2011–12 Serie D

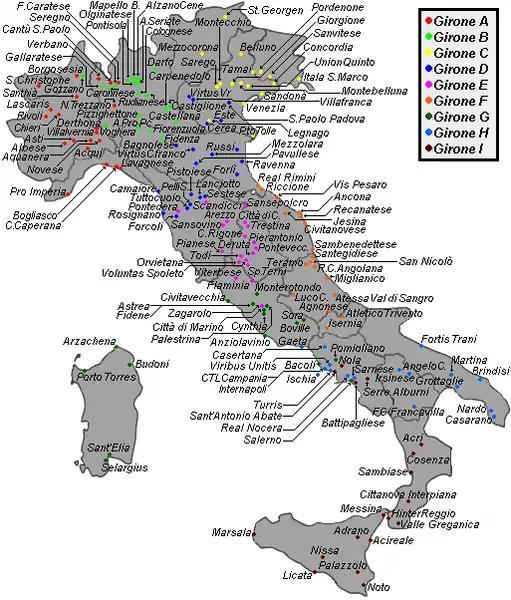
Geographical distribution of teams in the 2011–12 season

The 2011–12 Serie D was the sixty-fourth edition of the top level Italian non-professional football championship. It represented the fifth tier in the Italian football league system. It consisted of 168 teams divided into six 18-team divisions and three 20-team divisions.